Sarlahi District

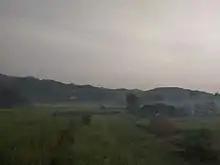
Chure mountain

This region is between Chure range and the Outer Terai region. In the local language, it is also known as C"har koshe Jhadi". The height of the region is from . The Mahendra Highway touches this area, so settlement is increasing. In the region, the water source level is always very low; even the following water disappears because of sandiness. It is very difficult to obtain water by digging. Irrigation is problematic in the area.